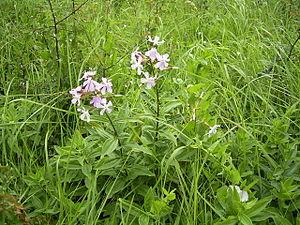
La saponaire officinale est une plante herbacée vivace de la famille des Caryophyllaceae. On l'appelle aussi savonnaire, savonnière, saponière, herbe à savon, herbe à foulon, savon des fossés ou savon de fosse.